Classes of Tantra in Tibetan Buddhism

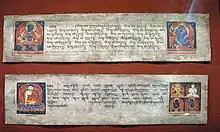
Illuminated Pages from a Dispersed DharanI Manuscript

Kriyā (Tib. "bya ba", Action) tantras were taught for practitioners of lower ability who have an inclination for performing many external ritual activities for protection and purification purposes, such as ritual bathing, the sprinkling of scented water, the creation of a circle of protection, the use of mudras and the chanting of mantras. There are also various prescriptions dealing with eating, drinking, and clothing. According to Kongtrul, in Kriyā Yoga, one relates to the deity as a subject relates to their lord and only meditates on an external deity (not on oneself as being the deity).